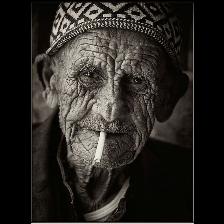
Label: Human